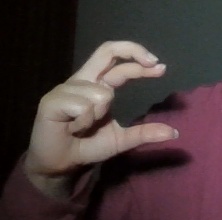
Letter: thal